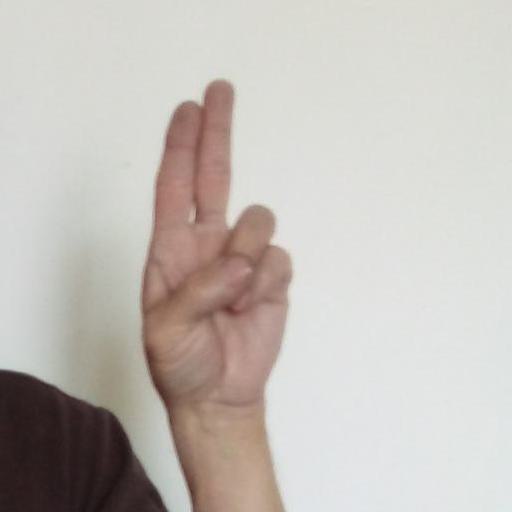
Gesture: two_up